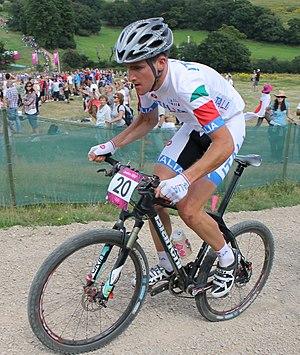
Gerhard Kerschbaumer, né le 19 juillet 1991 à Bressanone, est un cycliste italien spécialiste de VTT cross-country. Il termine 13ᵉ de l'épreuve olympique 2012.